2025 Palarong Pambansa

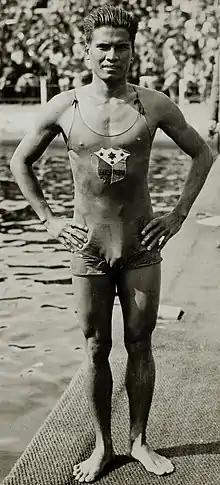

The opening of the games was held on May 24, 2025 at the Marcos Stadium in Laoag. It was opened by Philippine president Bongbong Marcos.